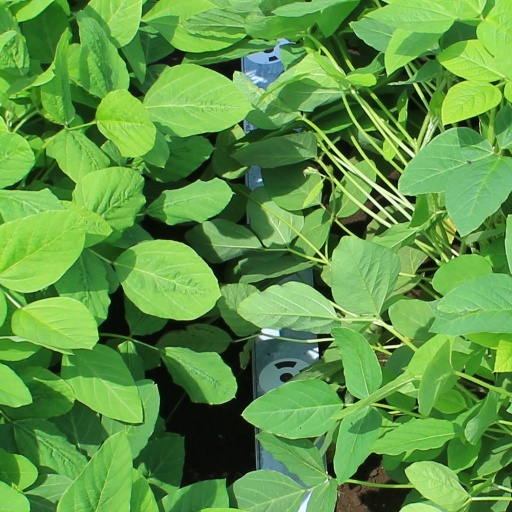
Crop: soybean